Natural history of Rhodes

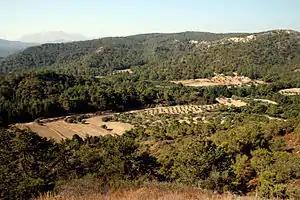
Forest (the dominant trees are "Pinus brutia", the Turkish pine and the very closely related "Pinus halepensis", the Aleppo pine, and in the valleys olive groves. The "bare" mountain in the background has its own specialist species, Kameiros.

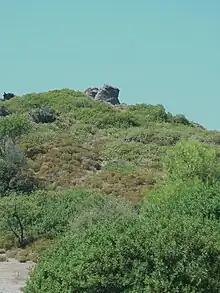
"Phrygana" in late summer

Phrygana or garrigue is open dwarf scrub dominated by low, often cushion-shaped, spiny shrubs. The phryganic species are high-temperature and drought tolerant, and they grow at low altitudes, usually on poor and rocky limestone and siliceous substrates.